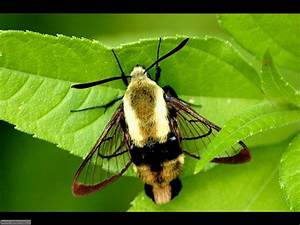
Label: butterfly